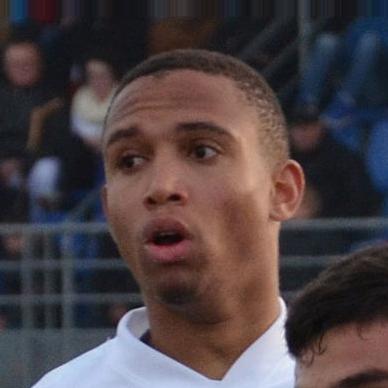
Age: 18